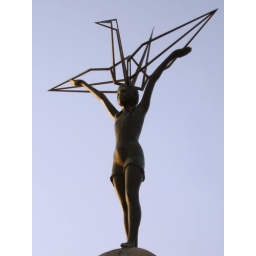
A place to remember the girl who folded over 1,000 paper cranes.